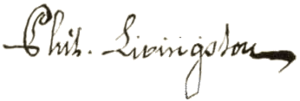
Cette page concerne des événements d'actualité qui se sont produits durant l'année 1778 du calendrier grégorien aux États-Unis.
6 juin : la province du Banat de Temesvár est dissoute, puis réincorporé par Joseph II à la monarchie hongroise. Le servage est introduit et la condition paysanne s’aggrave.
Philip Livingston, né le 15 janvier 1716, mort le 12 juin 1778, était un marchand et homme d'État de New York. Il est délégué de l'État de New York au Congrès continental de 1775 à 1778 et signe la Déclaration d'indépendance des États-Unis.